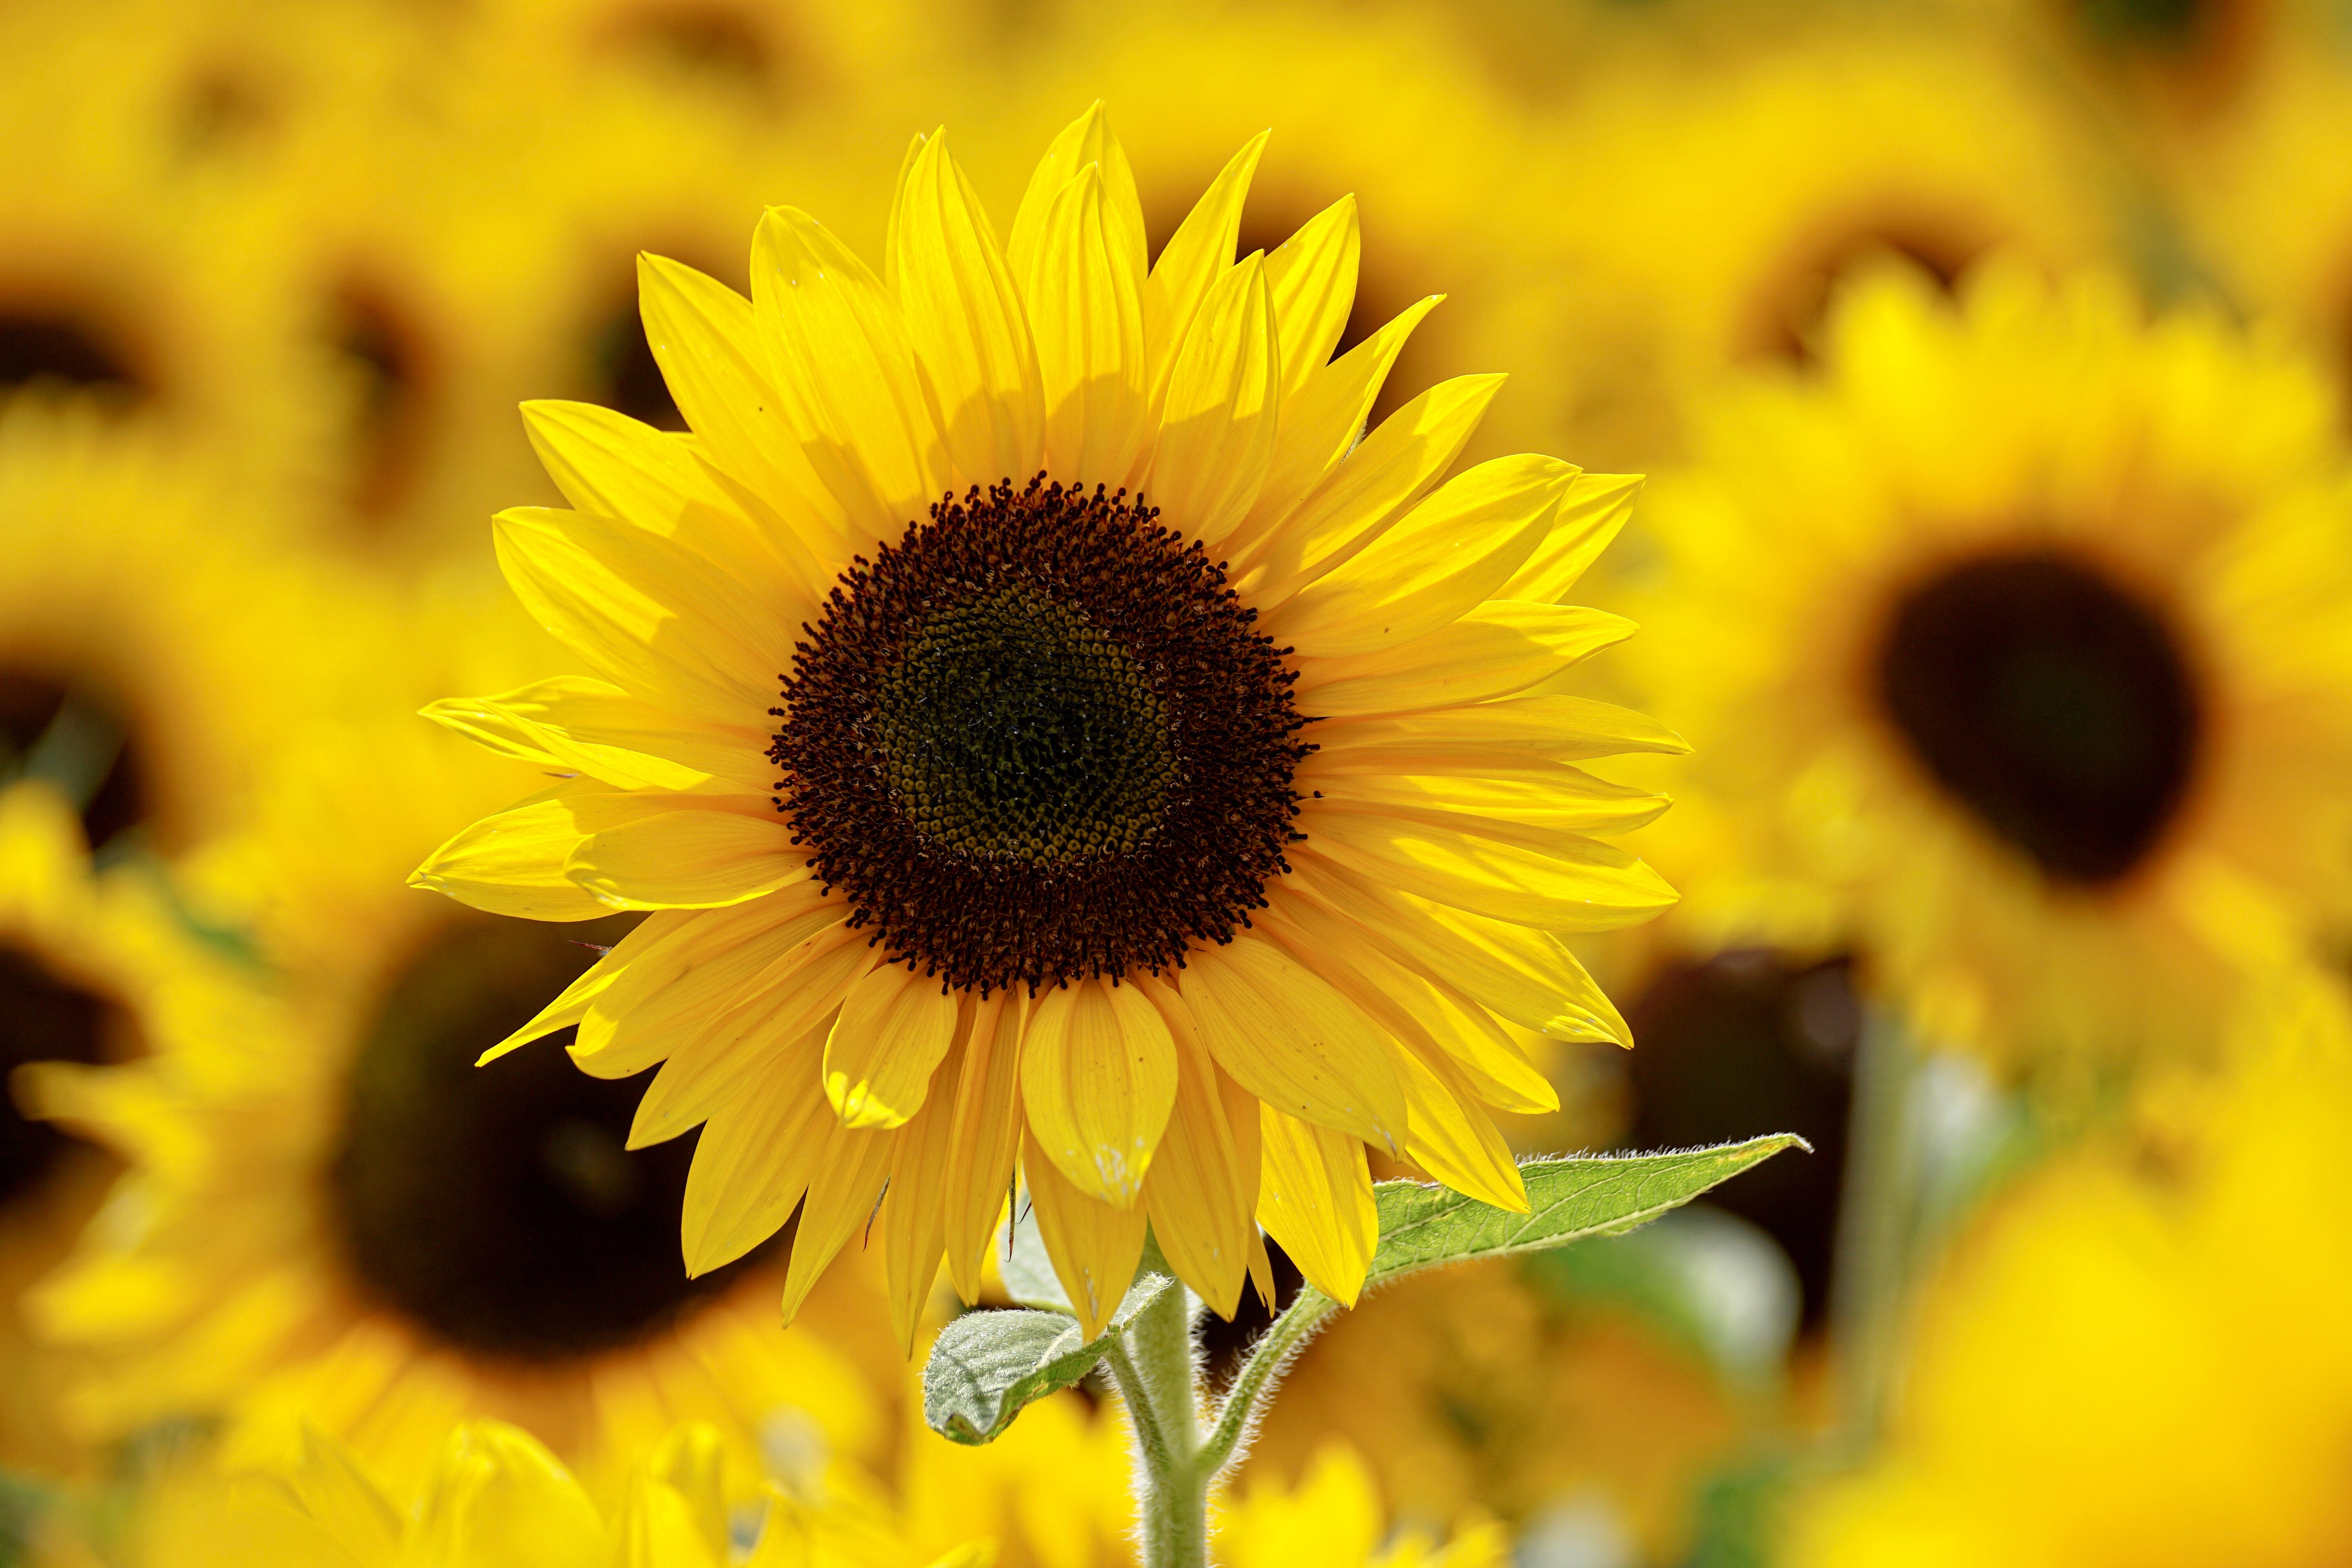
flower, sunflower, flowering plant, yellow, petal, plant, sky, pollen, sunflower seed, close up, daisy family, asterales, annual plant, wildflower, vegetarian food, photography, field, cuisine, perennial plant